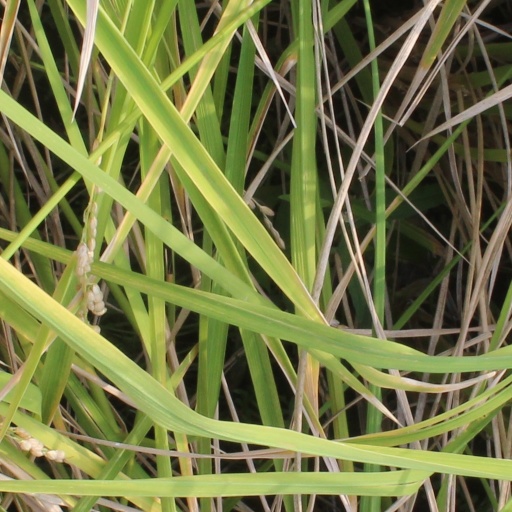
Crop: rice